Austria victim theory

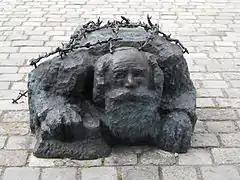
"A Jew forced to clean the street" – a part of the memorial against wars and fascism at Albertinaplatz, 1988

On April 13, 1945, the Soviet troops captured Vienna. Two weeks later, on April 27, the Provisional Government, formed by Soviet forces under Karl Renner, promulgated the "Proclamation of the Second Republic of Austria", which reprinted the text of the Moscow Declaration. Renner, who had previously been an active supporter of the Anschluss, still considered it a historical necessity and expressed his regret over the forced separation of Austria and Germany under pressure from the Allies in his address to the nation. The majority of Austrians agreed with him. But the proclamation of April 27, which was addressed not so much to the nationals as to the victorious states, declared the opposite: events of 1938 were not the result of an agreement between equal parties or expression of the popular will, but the result of "an uncovered external pressure, a terrorist plot by own National Socialist [Nazi] minority, deception and blackmail during talks, and then – an open military occupation... The Adolf Hitler's Third Reich deprived people of Austria of their power and freedom to express their will, led them to a senseless and pointless massacre, which no one Austrian has not wanted to take part in."